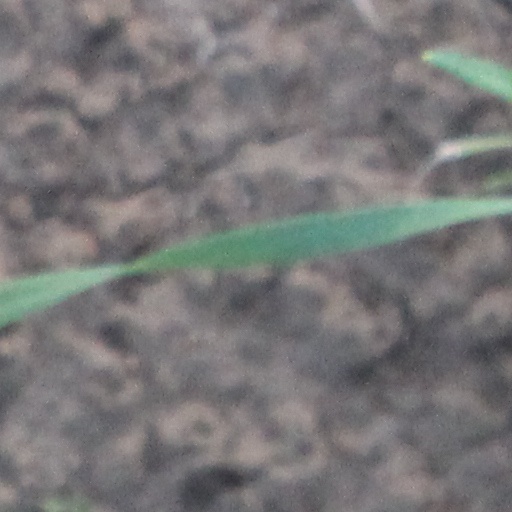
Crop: wheat